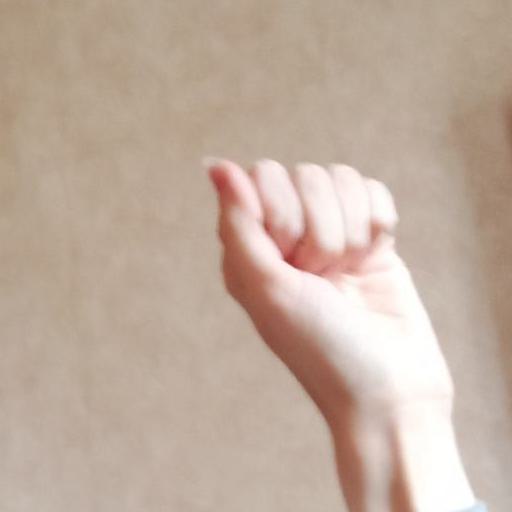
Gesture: fist